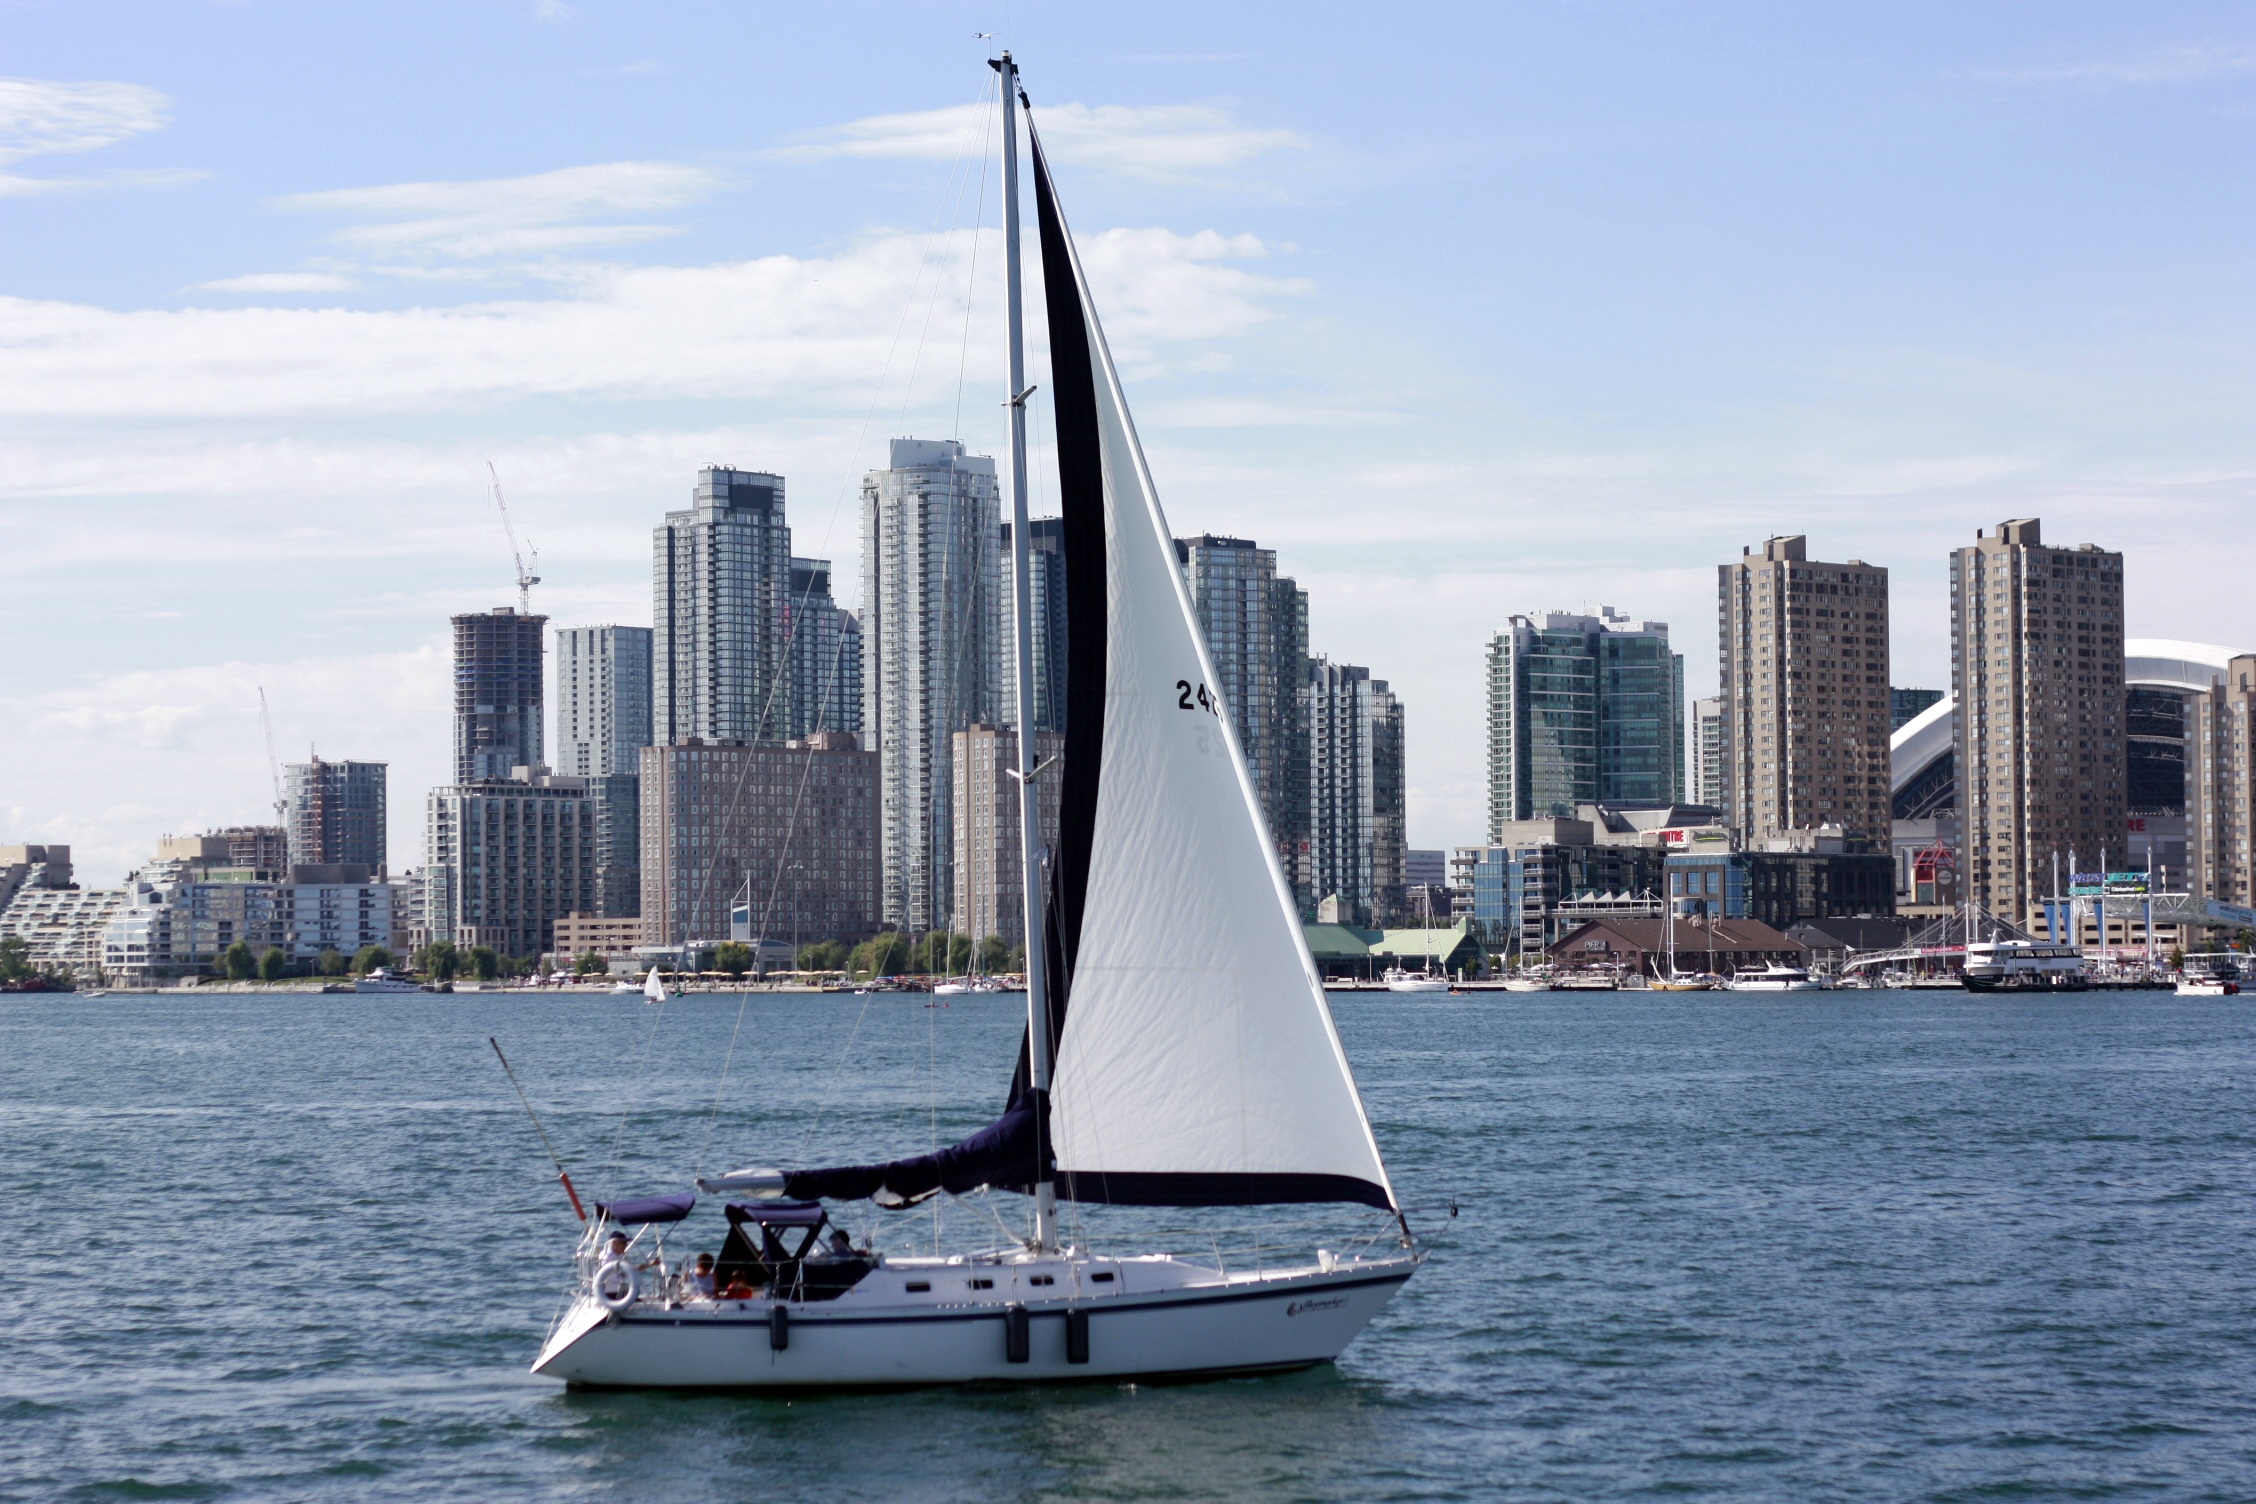
sea, water, nature, boat, building, city, river, ship, vehicle, mast, sailing, yacht, sailboat, sports, canada, sail, toronto, watercraft, schooner, times, sailing ship, passenger ship, ocean city, windsports, sailboat racing